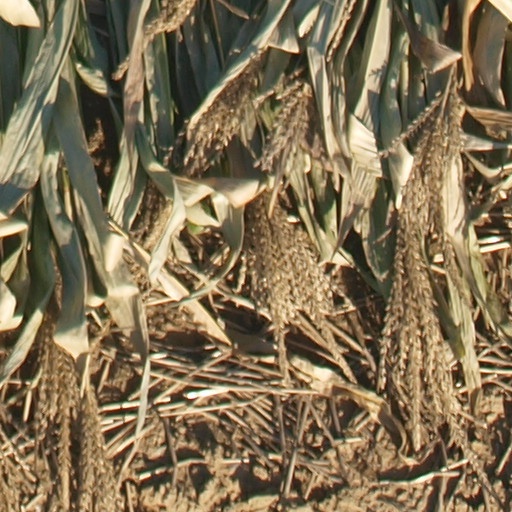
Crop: maize; corn